Michał Korybut Wiśniowiecki

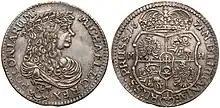
Polish coin minted during Micheal I reign,

Following the 1669 election, the Commonwealth was divided between two camps – pro-French, and royal. The pro-French camp had several influential members, including Primate Prazmowski, Hetman Sobieski, Andrzej Morsztyn, Voivode of Kraków Aleksander Michał Lubomirski, Voivode of Ruthenia Stanisław Jan Jabłonowski, Voivode of Poznań Krzysztof Grzymultowski, and Bishop of Kraków Andrzej Trzebicki.